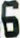
Number: 6